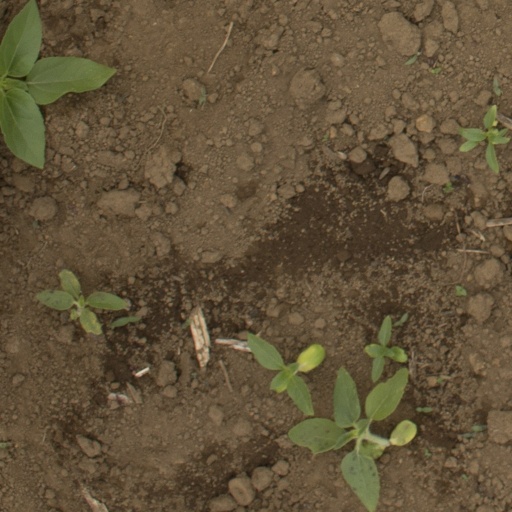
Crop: Jerusalem artichoke